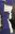
Number: 7